Intracerebral hemorrhage

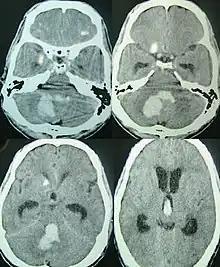
Axial CT scan showing hemorrhage in the posterior fossa

Intracerebral bleeds are the second most common cause of stroke, accounting for 10% of hospital admissions for stroke. High blood pressure raises the risks of spontaneous intracerebral hemorrhage by two to six times. More common in adults than in children, intraparenchymal bleeds are usually due to penetrating head trauma, but can also be due to depressed skull fractures. Acceleration-deceleration trauma, rupture of an aneurysm or arteriovenous malformation (AVM), and bleeding within a tumor are additional causes. Amyloid angiopathy is not an uncommon cause of intracerebral hemorrhage in patients over the age of 55. A very small proportion is due to cerebral venous sinus thrombosis.